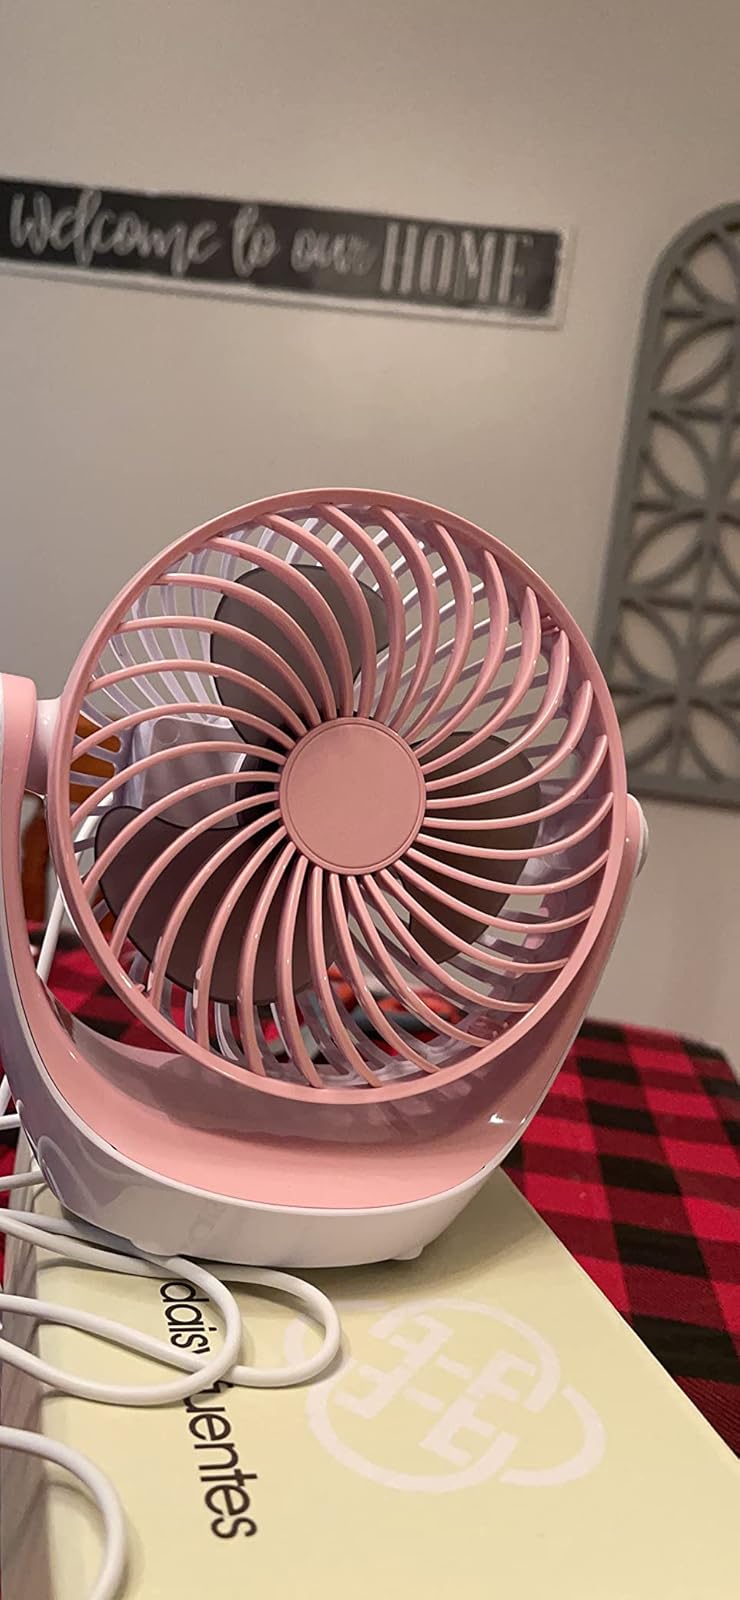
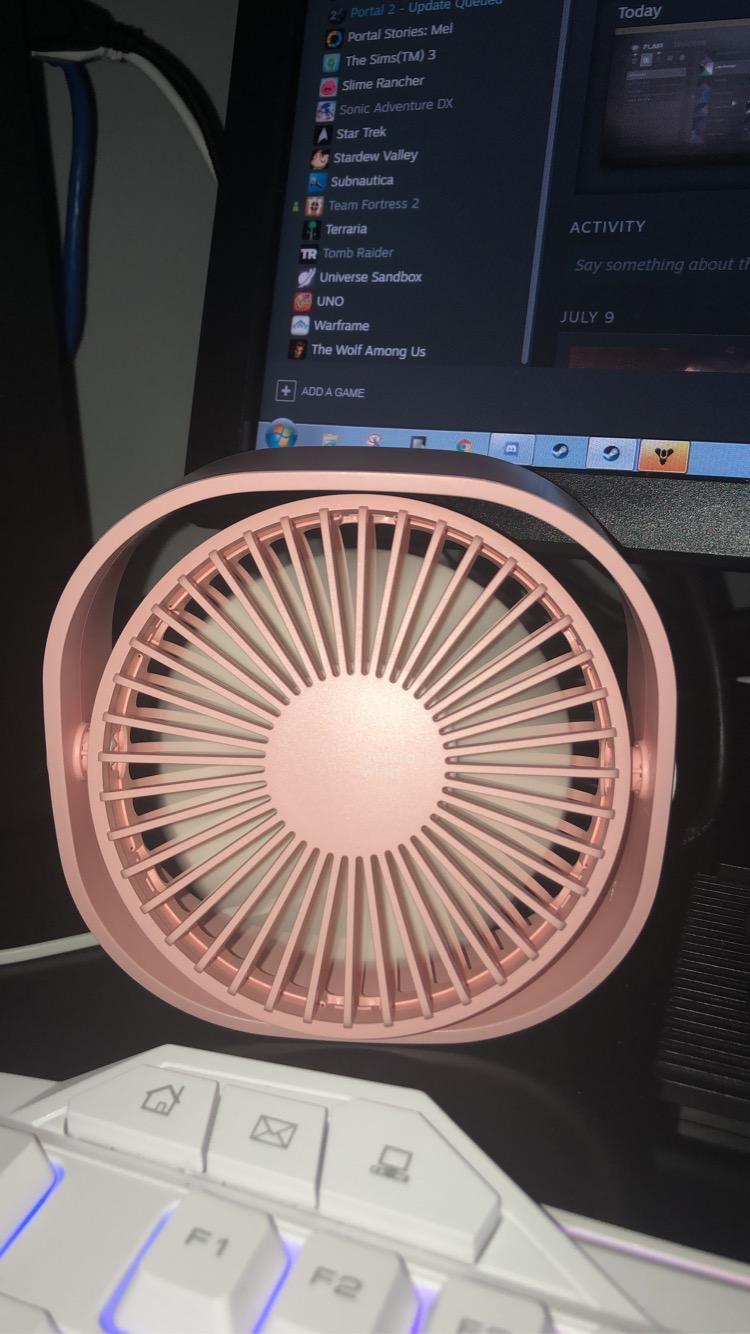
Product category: fan
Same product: no